Stryi Raion

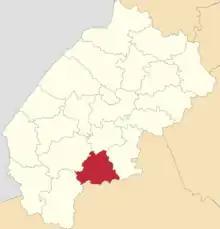
Stryi Raion in Lviv Oblast (1966-2020)

Before the 2020 reform, the raion consisted of one hromada, Hrabovets-Duliby rural hromada with the administration in Hrabovets.